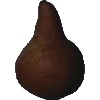
Label: Pear Kaiser 1